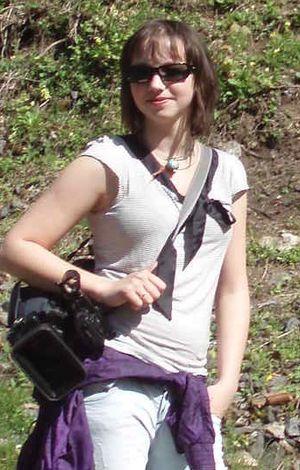
Tereza Nvotová, née le 22 janvier 1988 à Trnava, est une réalisatrice et actrice slovaque.